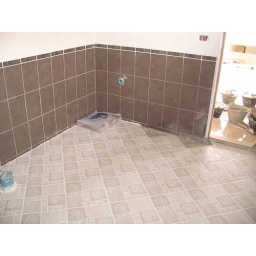
The tiles on the floor in the main bathroom are finally down